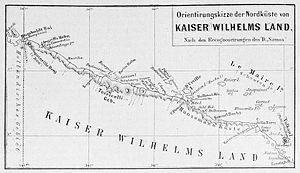
La Terre de l'Empereur-Guillaume, en allemand Kaiser-Wilhelms-Land, était le territoire situé dans le nord-est de la Nouvelle-Guinée allemande qui appartint jusqu'en 1914 à l'Empire colonial allemand. Ce protectorat a été nommé ainsi en l'honneur de Guillaume Ier, empereur allemand et roi de Prusse.
Stephansort était un comptoir commercial de l'Empire allemand, fondé en 1888 par les investisseurs de la compagnie de Nouvelle-Guinée, qui se trouvait dans le Kaiser-Wilhelms-Land au nord-est de la Nouvelle-Guinée, lorsque celle-ci faisait partie de 1884 à 1914 de l'Empire colonial allemand. Ce comptoir, qui se trouvait dans la baie d'Astrolabe, donnant dans la mer de Bismarck, n'existe plus aujourd'hui.